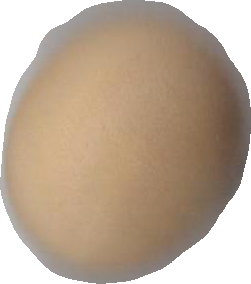
Variety: Dega